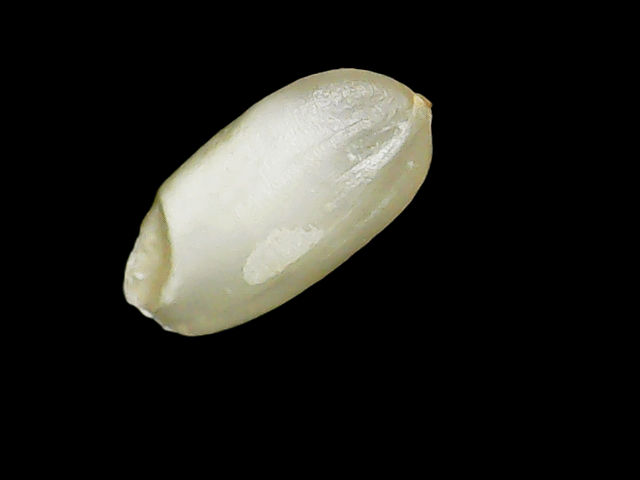
Rice variety: Binadhan8